Musée de la Chasse et de la Nature

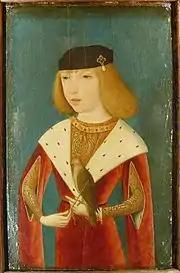
Philip the Handsome (1478-1506), Duke of Burgundy, holding a hooded falcon, displayed in the Falconry Room

The museum was founded in 1964 by wealthy French industrialist rugmaker François Sommer (1904-1973) and his wife Jacqueline, who were avid hunters and conservationists. It is operated by the Fondation de la Maison de la Chasse et de la Nature, which the couple also founded. The museum is housed within the Hôtel de Guénégaud (1651-1655), the only private mansion designed by architect François Mansart that still exists. Since 2002, it is also housed in the Hôtel de Mongelas (1703), as well. It opened in 1967 and was thoroughly renovated in 2007.